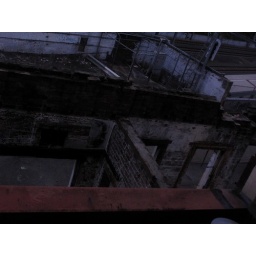
out the first floor window of the Townie is building ruins with Newtown Station in the background